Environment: real
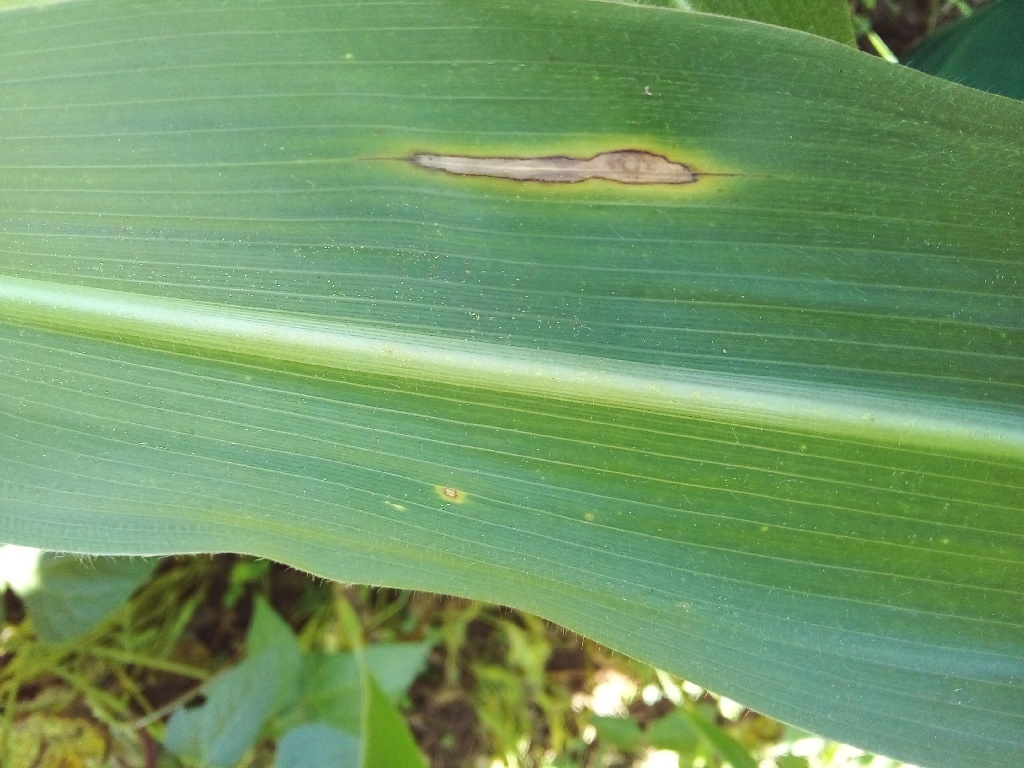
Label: northern_corn_leaf_blight